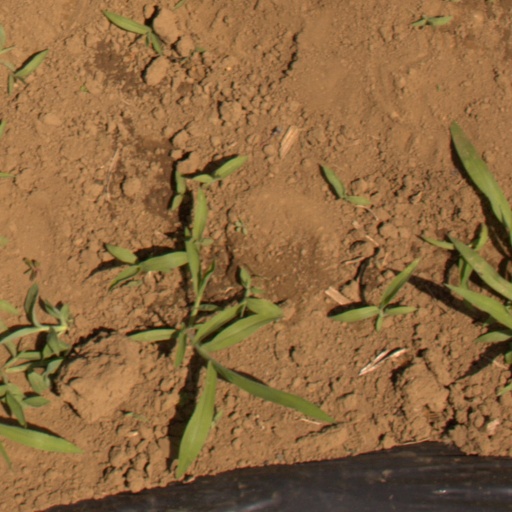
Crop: Jerusalem artichoke